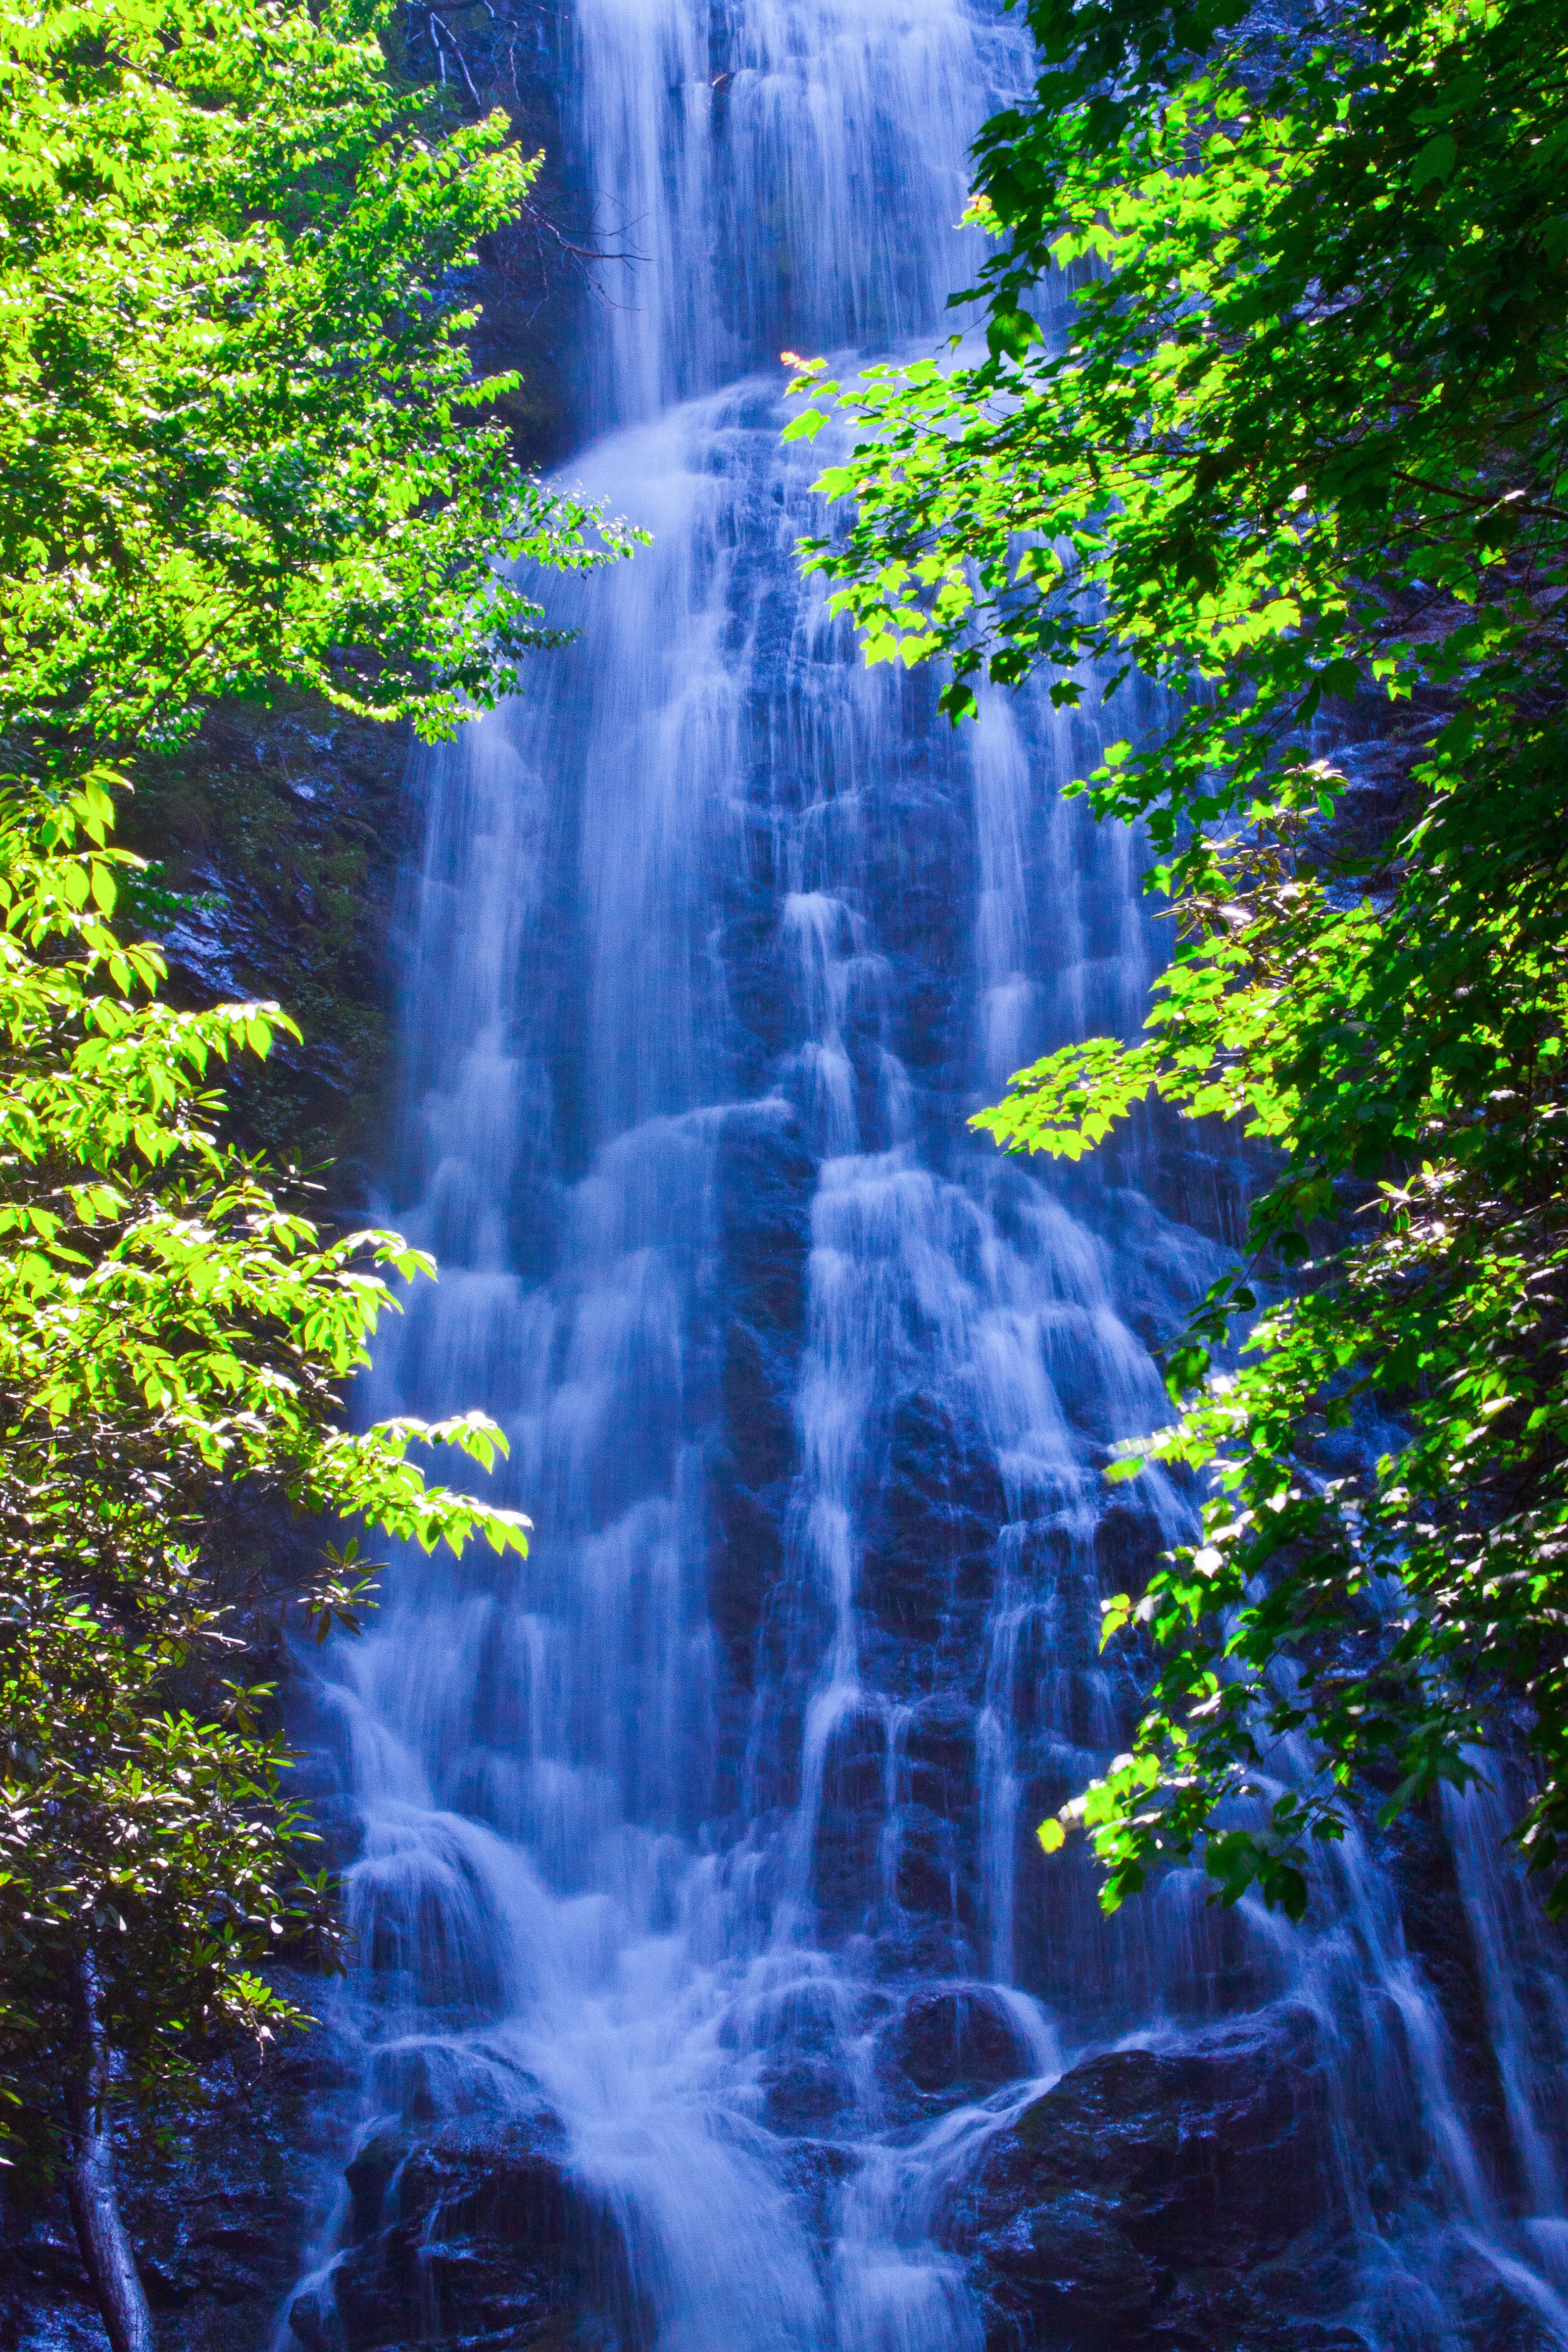
tree, water, nature, forest, waterfall, stream, reflection, autumn, body of water, falls, wasserfall, water feature, watercourse, smokey mountains